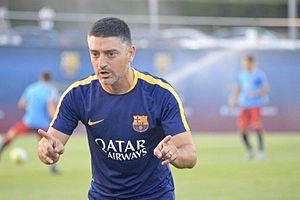
Francisco Javier « Xavi » García Pimienta, né le 3 août 1974 à Barcelone, est un footballeur espagnol reconverti en entraîneur. Il jouait au poste d'ailier gauche avec notamment le FC Barcelone et le CF Extremadura. Il est désormais entraîneur du FC Barcelone B.